Aixa

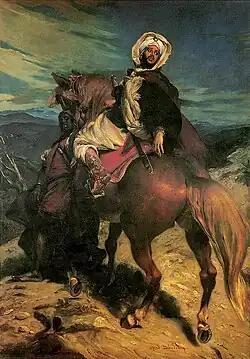
"Boabdil's Farewell to Granada" by Alfred Dehodencq (1822–1882) showing Muhammad XII looking back at Granada.

A famous legend says that when her deposed son Muhammad XII left Granada after its fall, he reined his horse and for a final time looked back upon Granada and wept. Aixa then replied: